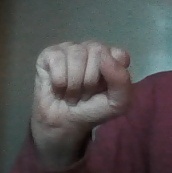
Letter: saad